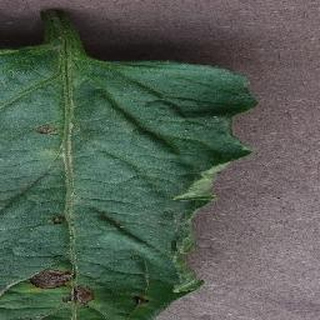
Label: tomato_early_blight